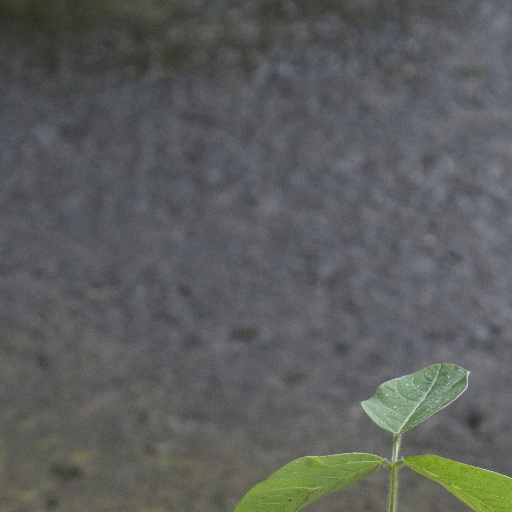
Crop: soybean